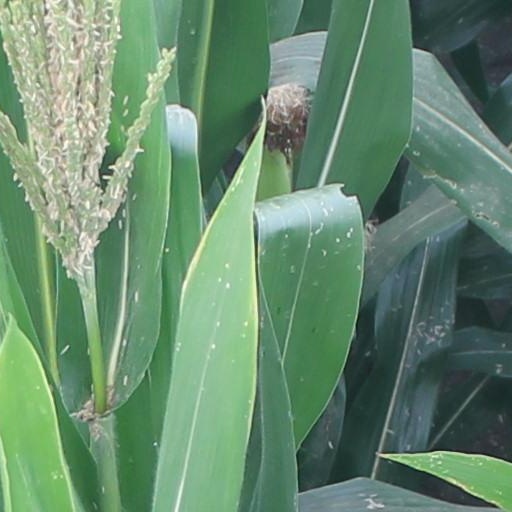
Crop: maize; corn